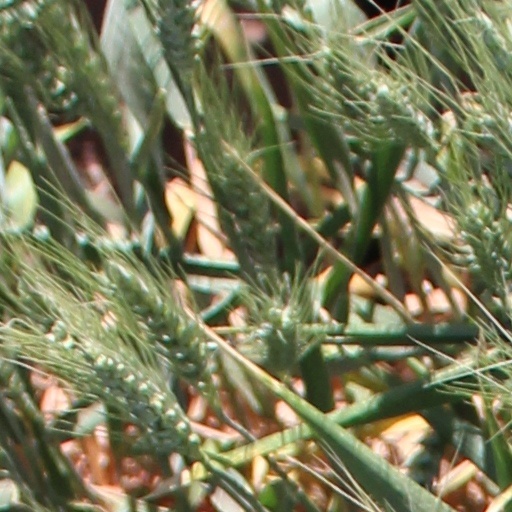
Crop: wheat